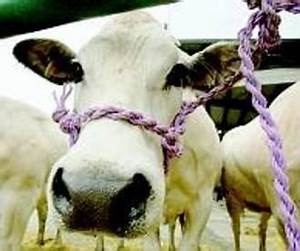
Label: cow